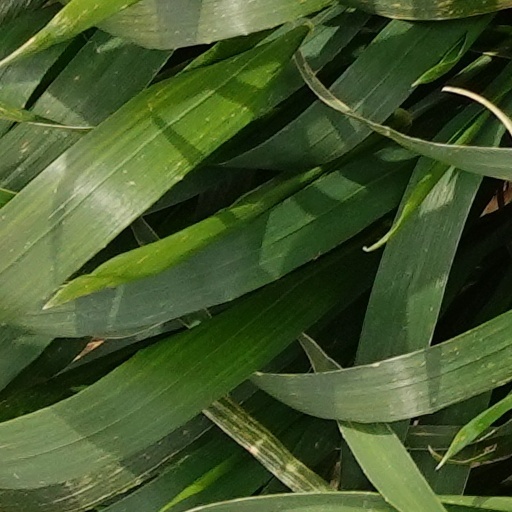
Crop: wheat